Roadie (1980 film)

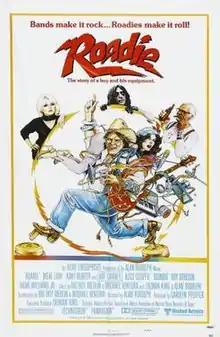
Original movie poster

Roadie is a 1980 American musical comedy film directed by Alan Rudolph about a truck driver who becomes a roadie for a traveling rock and roll show. The film stars Meat Loaf and marks his first starring role in a film. There are also cameo appearances by musicians such as Roy Orbison and Hank Williams Jr. and supporting roles played by Alice Cooper and the members of Blondie.